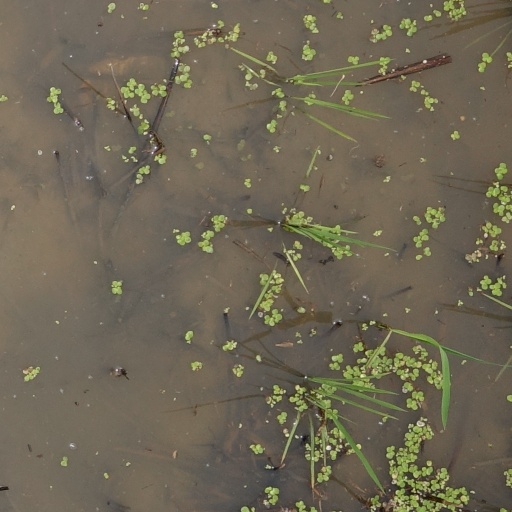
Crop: rice